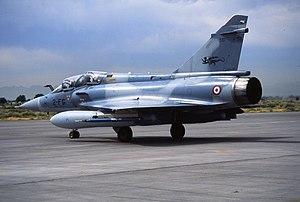
L'escadron d'entraînement 3/8 Côte d'Or est une unité de l'armée de l'air française. Équipé d'Alphajet, il est composé de deux escadrilles actuellement installées sur la base aérienne 120 Cazaux. Ses avions portent des codes allant de 2-FA à 2-FP. L'unité est parrainée par le Conseil Général de la Côte-d'Or depuis le 25 octobre 1996.